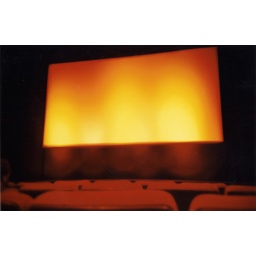
an art theater movie screen in kansas city